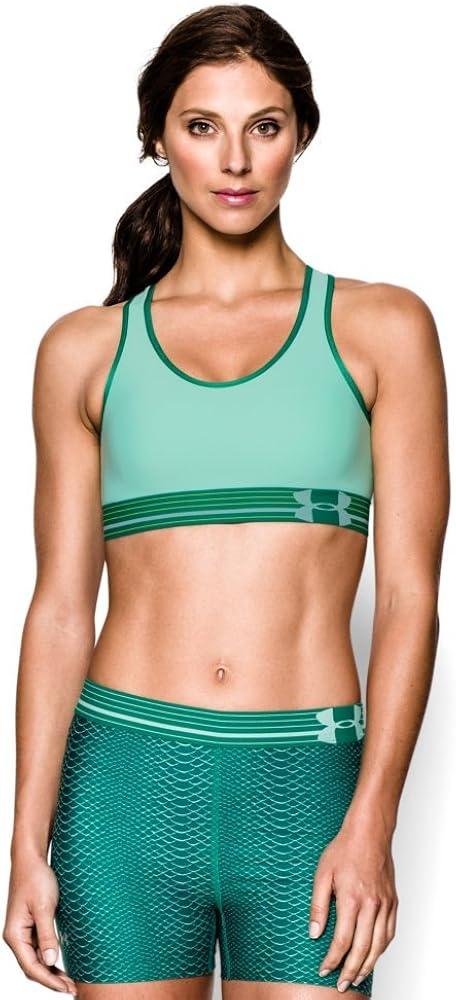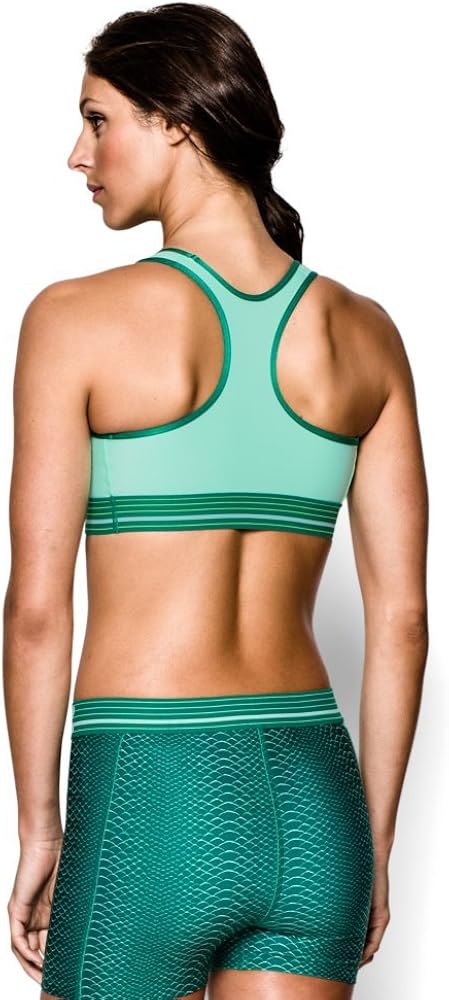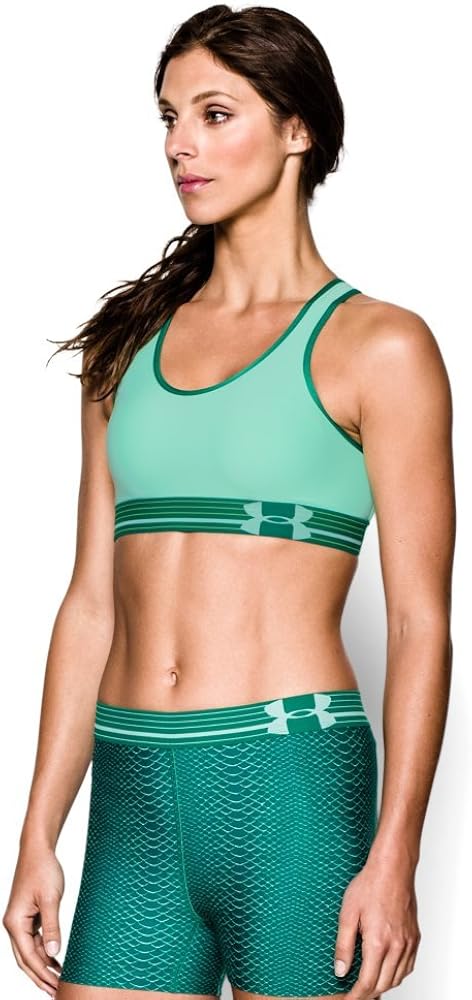
Under Armour Women's Ua HeatGear Alpha Bra
Category: AMAZON FASHION
Best for A to C cup sizes. Built for Mid-Impact support so you can stay fit & focused. Super-smooth, double-layer HeatGear fabric delivers superior next-to-skin feel & lasting comfort. Classic pullover style with racer back design for enhanced range of motion & easy layering. New super-soft & stretchy branded elastic band delivers a custom, comfort fit. Material wicks sweat & dries really fast. 4-way stretch construction moves better in every direction .
Features: Machine Wash | Racerback sports bra with mid-impact support featuring logoed underband and signature sweat-wicking Moisture Transport System | Double-layer HeatGear fabric for next-to-skin feel and comfort | Lightweight four-way stretch construction for mobility and improved dry time